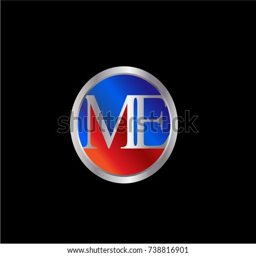
logo design in a circle .